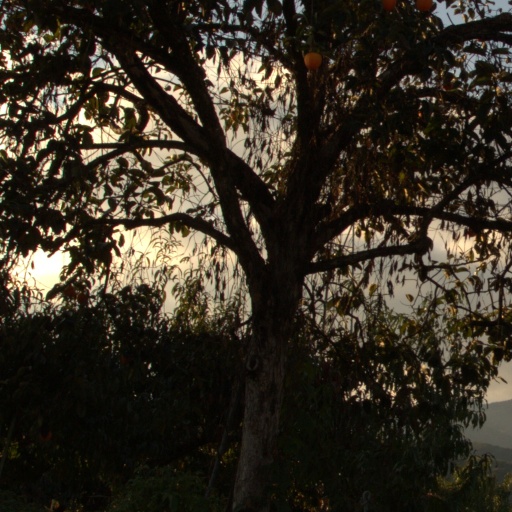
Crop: grape